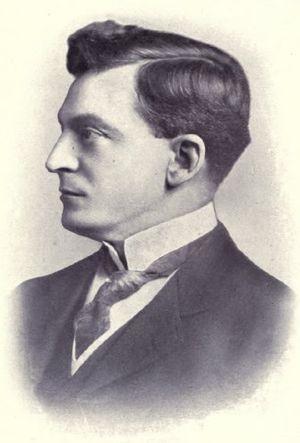
Maisonneuve est une ancienne circonscription électorale provinciale du Québec. Elle a existé de 1912 à 1988. L'ex-présidente de l'Assemblée nationale, Louise Harel y a déjà été députée.
Jérémie-Louis Décarie est un avocat et homme politique québécois.
Hochelaga est un district électoral québécois ayant existé de 1867 à 1912.